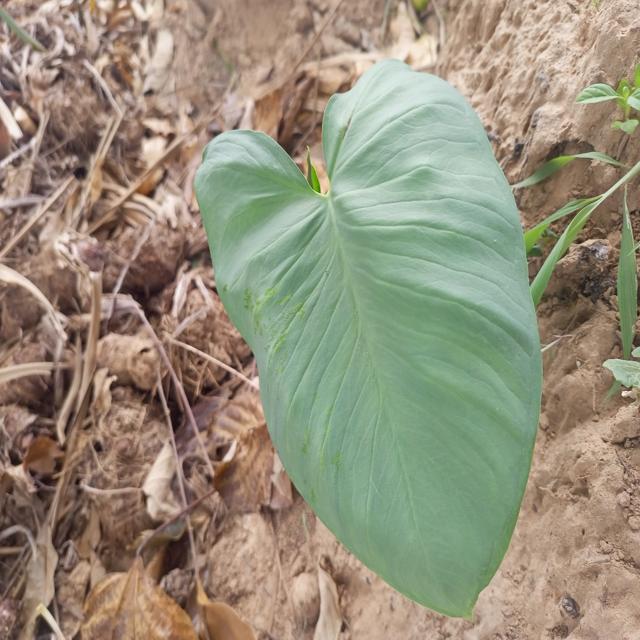
Label: Healthy